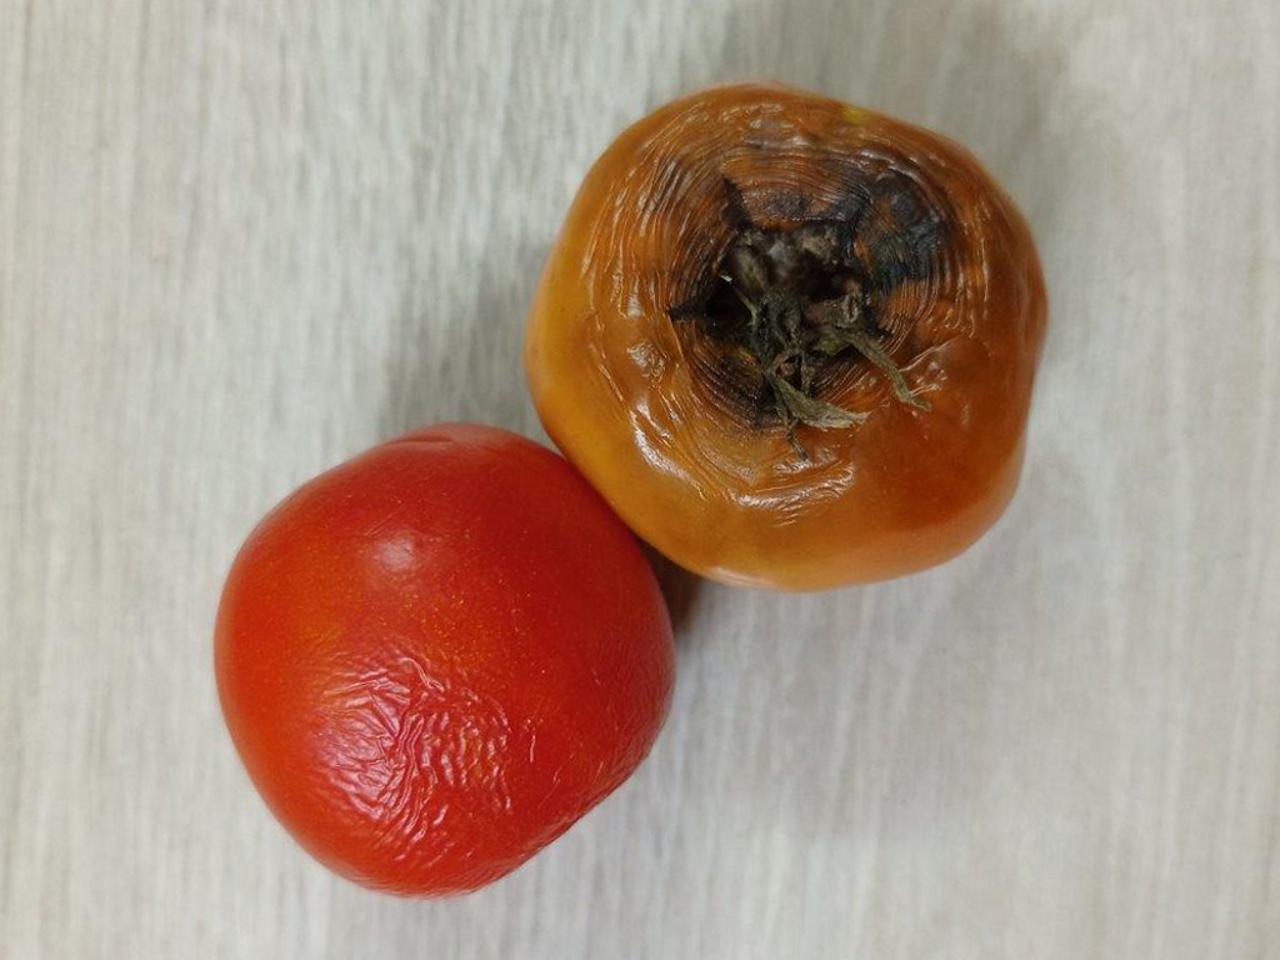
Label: Rotten